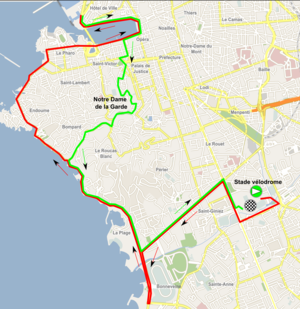
La course by Le Tour de France 2017 / Resultater / 2. etape
Ruten for forfølgelsesløbet i Marseille på 2. etape                     Ud                     Hjem
Den 4. udgave af La course by Le Tour de France fandt sted den 20. og 22. juli 2017. Løbet var en del af UCI Women's World Tour 2017 og blev organiseret af Amaury Sport Organisation lige som Tour de France. Løbet blev vundet af hollandske Annemiek van Vleuten fra Orica-Scott.